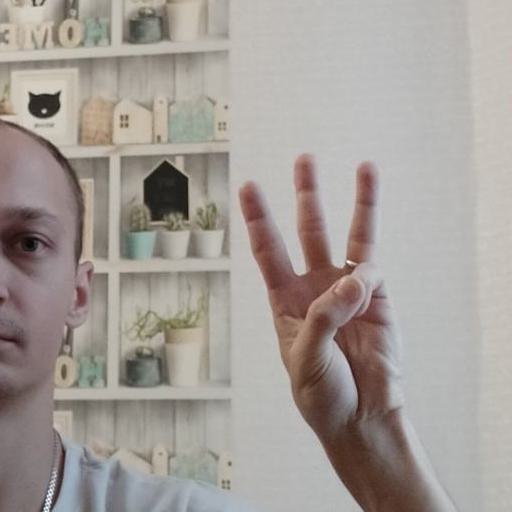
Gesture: three